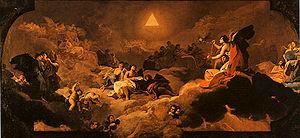
L’œuvre de Francisco De Goya commence approximativement en 1771 avec ses premières fresques pour la basilique du Pilar à Saragosse et termine en 1827 avec ses dernières toiles, dont la Laitière de Bordeaux. Durant ces années, le peintre produisit environ 700 peintures, 280 gravures et plusieurs milliers de dessins.
Les peintures religieuses de Goya sont l'ensemble des peintures et fresques réalisées par Francisco de Goya au début de sa carrière, à Saragosse puis lors de son voyage en Italie et enfin pour ses premières commandes à Madrid.